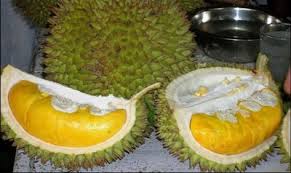
Label: trash